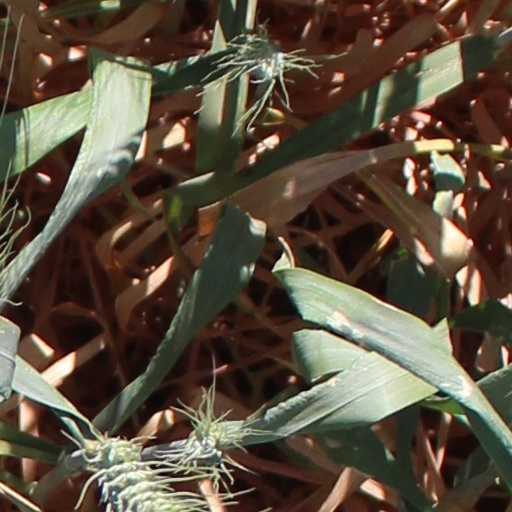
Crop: wheat